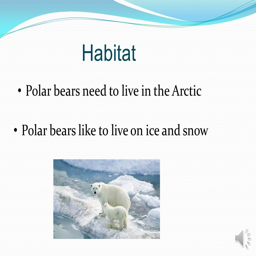
polar bears need to live